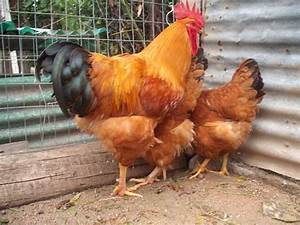
Label: gallina